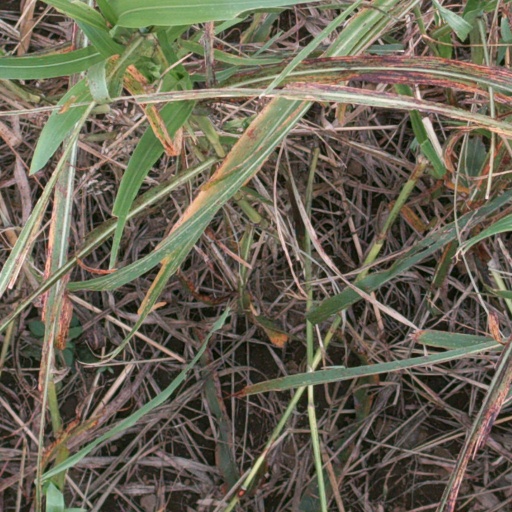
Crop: sorghum